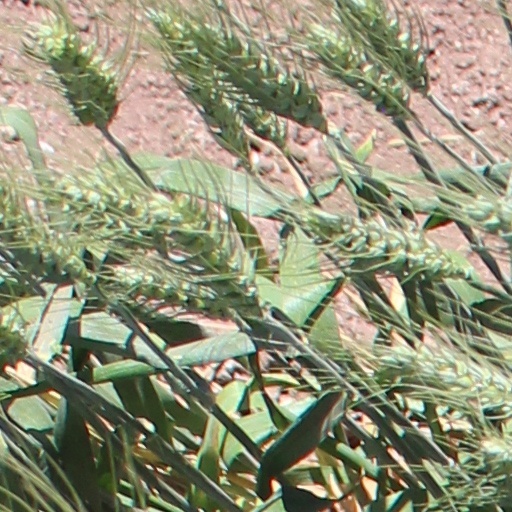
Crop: wheat